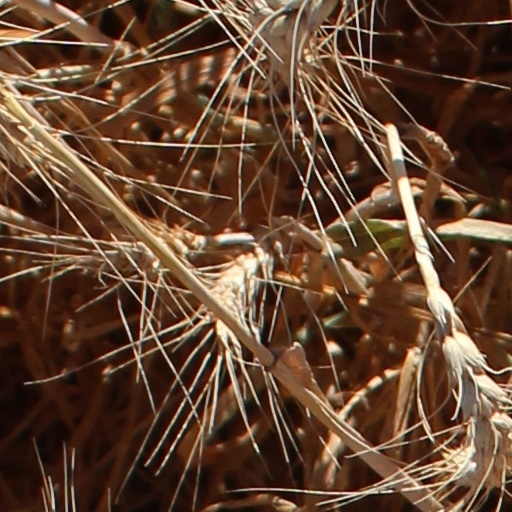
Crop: wheat